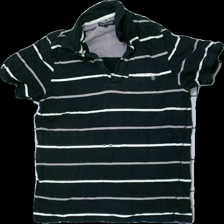
View: front
Type: T-shirt
Category: Men
Brand: Not in the list
Brand text on label: Redwood
Colors: Black, Beige, White
Material: 78% Cotton 22% Nylon
Pattern: Striped
Cut: Regular
Size: M
Season: All
Holes: Major
Damage: hole
Damage location: middle center
Damage 2: holes
Damage 2 location: middle center
Price range: <50
Recommended usage: Export
Description: Black t-shirt with striped pattern and a collar
Comment: washed out